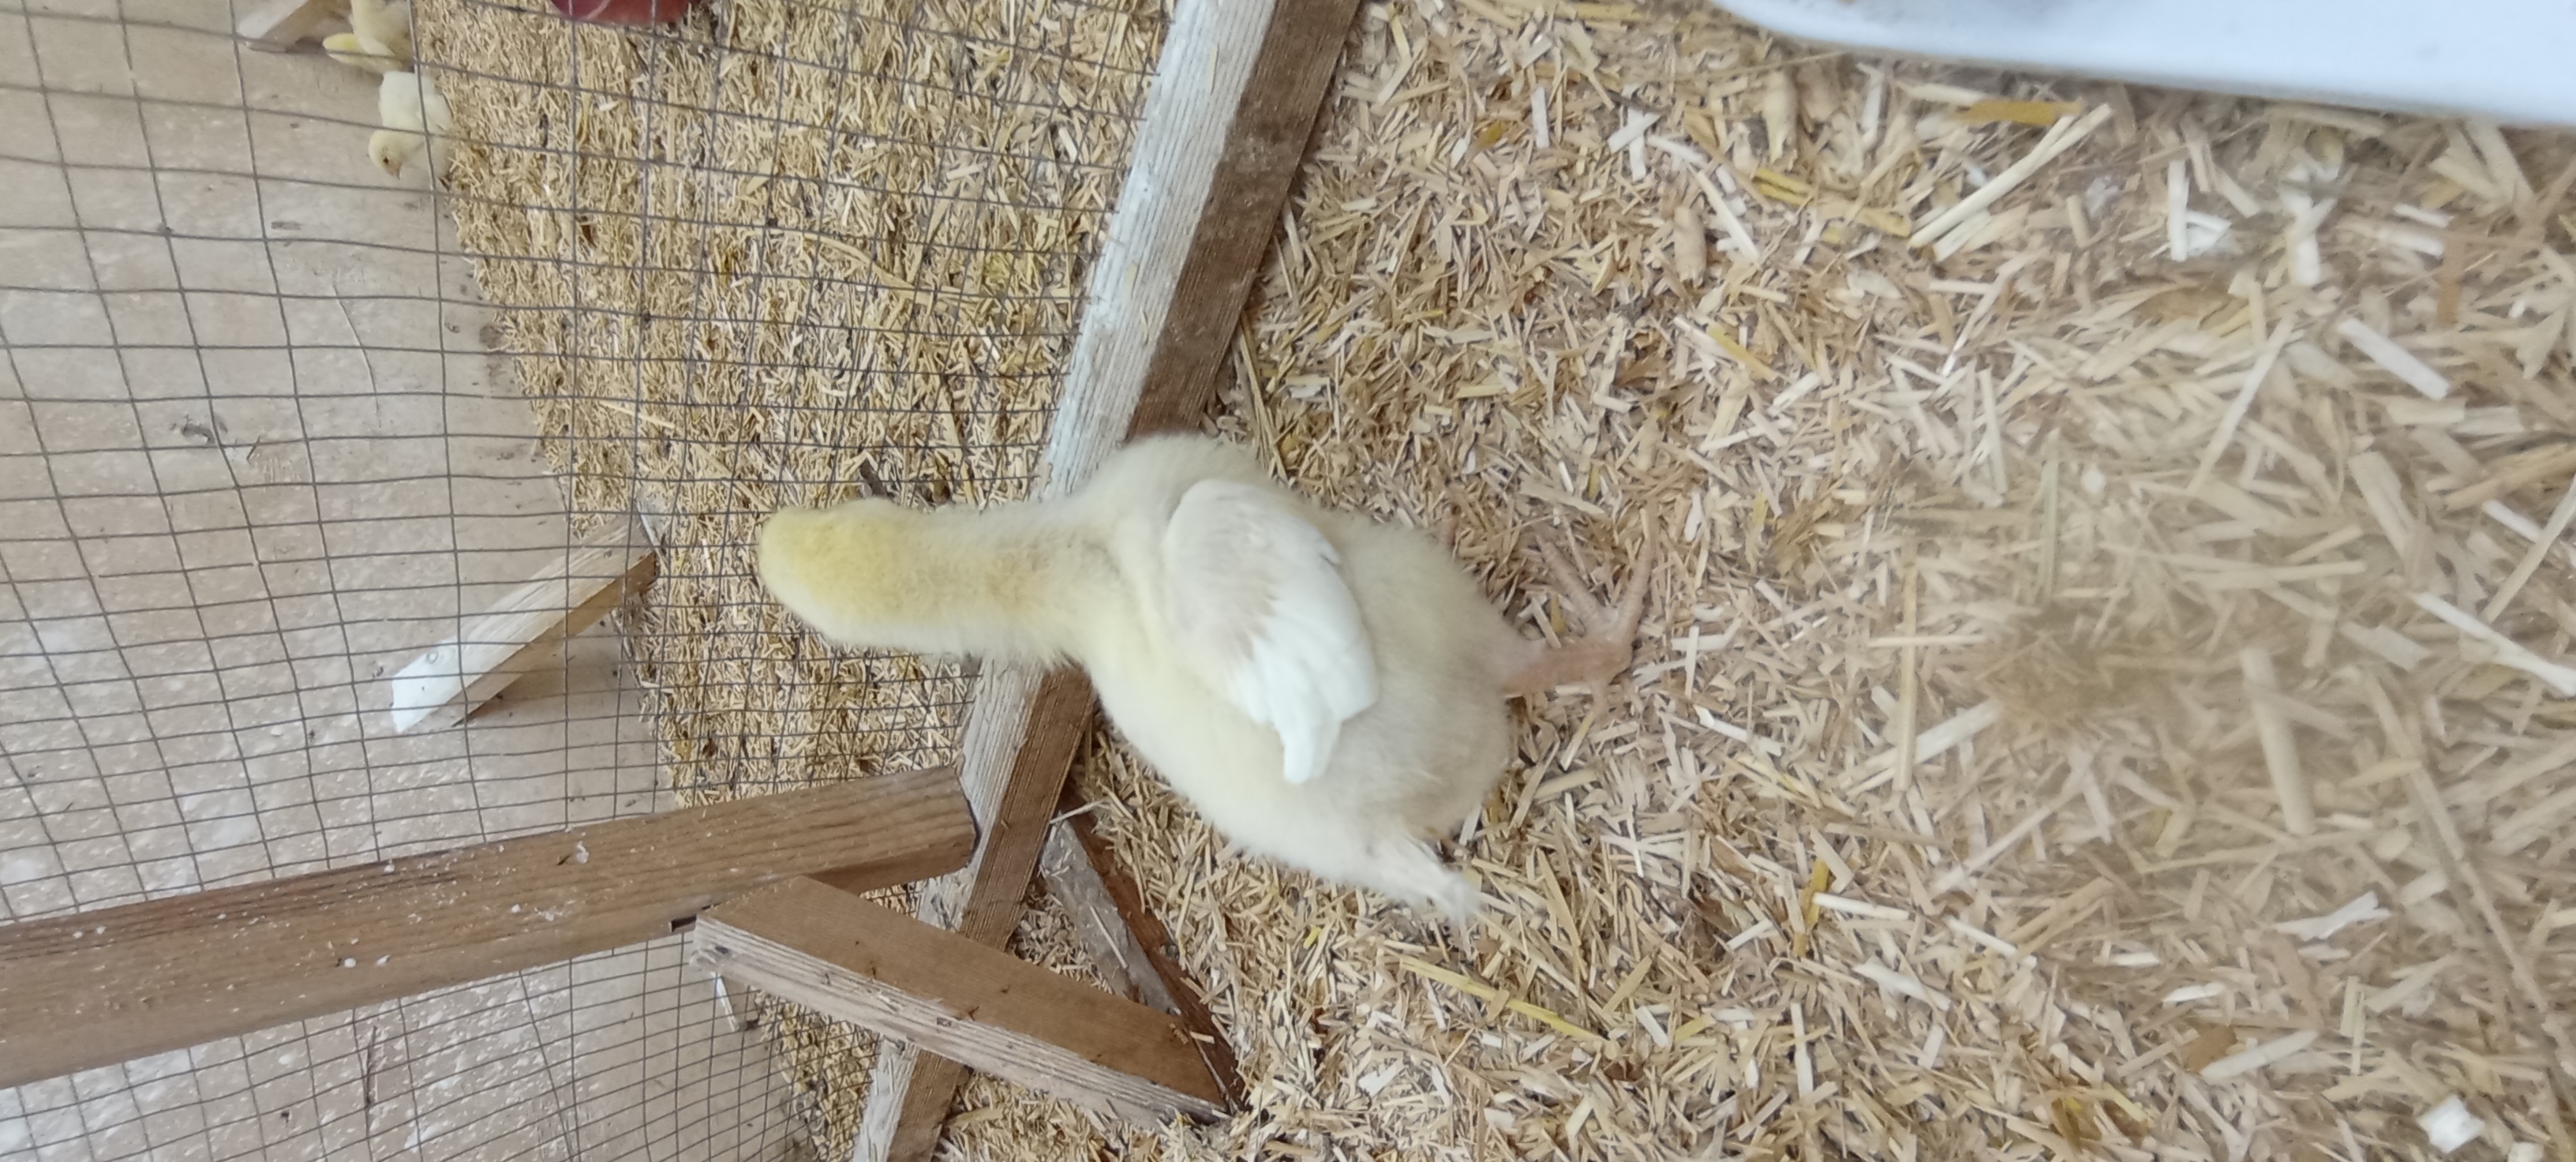
Weight: 161 g